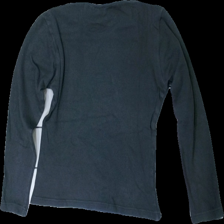
View: back
Type: Top
Category: Ladies
Brand: Not in the list
Brand text on label: mac one
Colors: Grey
Material: 100% cotton
Pattern: Embroidered
Cut: Regular
Size: S
Season: All
Damage location: top right
Damage 2 location: middle center
Damage 3 location: top right
Price range: <50
Recommended usage: Export
Description: grå långärmad tröja med broderad text längst ner, urtvättad